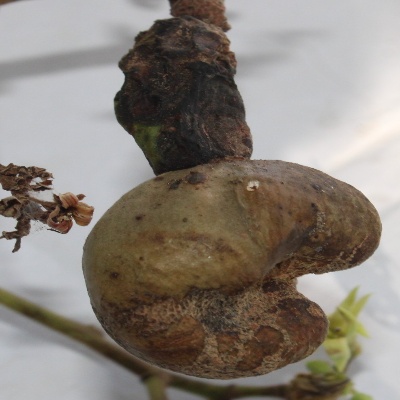
Crop: Cashew
Condition: healthy